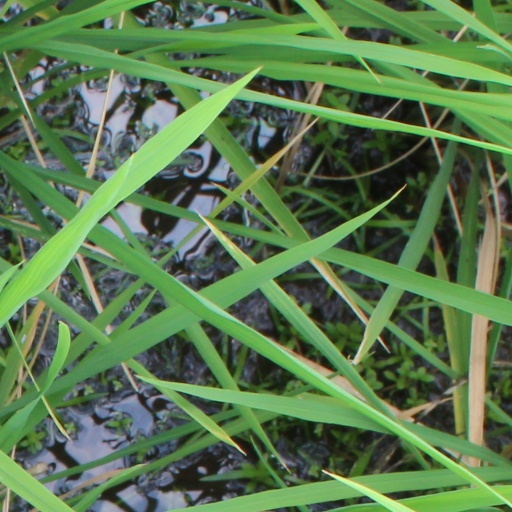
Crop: rice